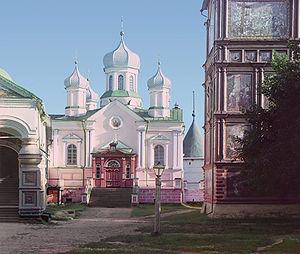
Collection des curiosités remarquables de l'Empire russe par Prokoudine-Gorski est une des premières collections au monde de photographies en couleurs. Elle constitue un patrimoine unique pour les peuples de l'ancien Empire russe et pour toute l'humanité. Son créateur est le célèbre inventeur russe Sergueï Prokoudine-Gorski. Mais il faut remarquer que l'exécution effective de nombreuses photos est due à ses collaborateurs.